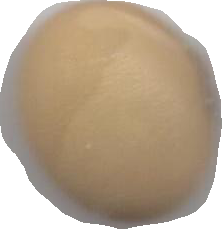
Variety: Anjasmoro